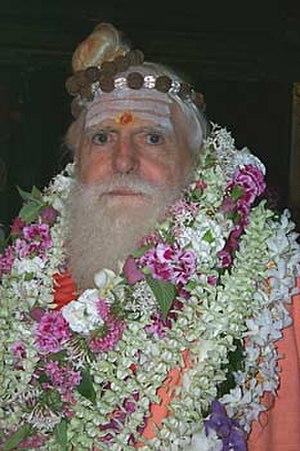
Le mot « secte » désigne d'abord un ensemble d'individus plus ou moins important qui s'est détaché d'un enseignement officiel philosophique, religieux ou politique pour créer leur propre doctrine, mais le terme a pris dans plusieurs langues, et particulièrement en français, une dimension péjorative voire polémique, et tend à y désigner à présent un groupe ou une organisation, souvent mais pas nécessairement à caractère religieux, dont les croyances, les pratiques ou le comportement sont jugés obscurs, inquiétants ou nocifs par le reste de la société.